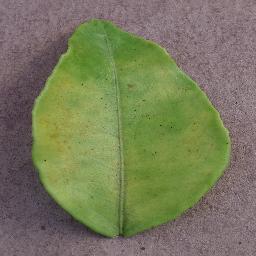
Label: Orange___Haunglongbing_(Citrus_greening)